Mandla Lamba

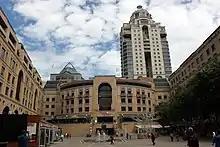
Nelson Mandela Square, the site of Lamba's arrest in May 2011

After several months of successfully evading the police, for which he was dubbed " Houdini" by the press, Lamba was arrested in Nelson Mandela Square in Sandton, Johannesburg on 10 May 2011 on 15 charges of fraud and one of culpable homicide after police were tipped off about his location. It was reported that he had supported his fancy lifestyle with a "small fortune" made from "several fraudulent deals and online scams"; he also reportedly failed to pay the security company that provided his bodyguards.